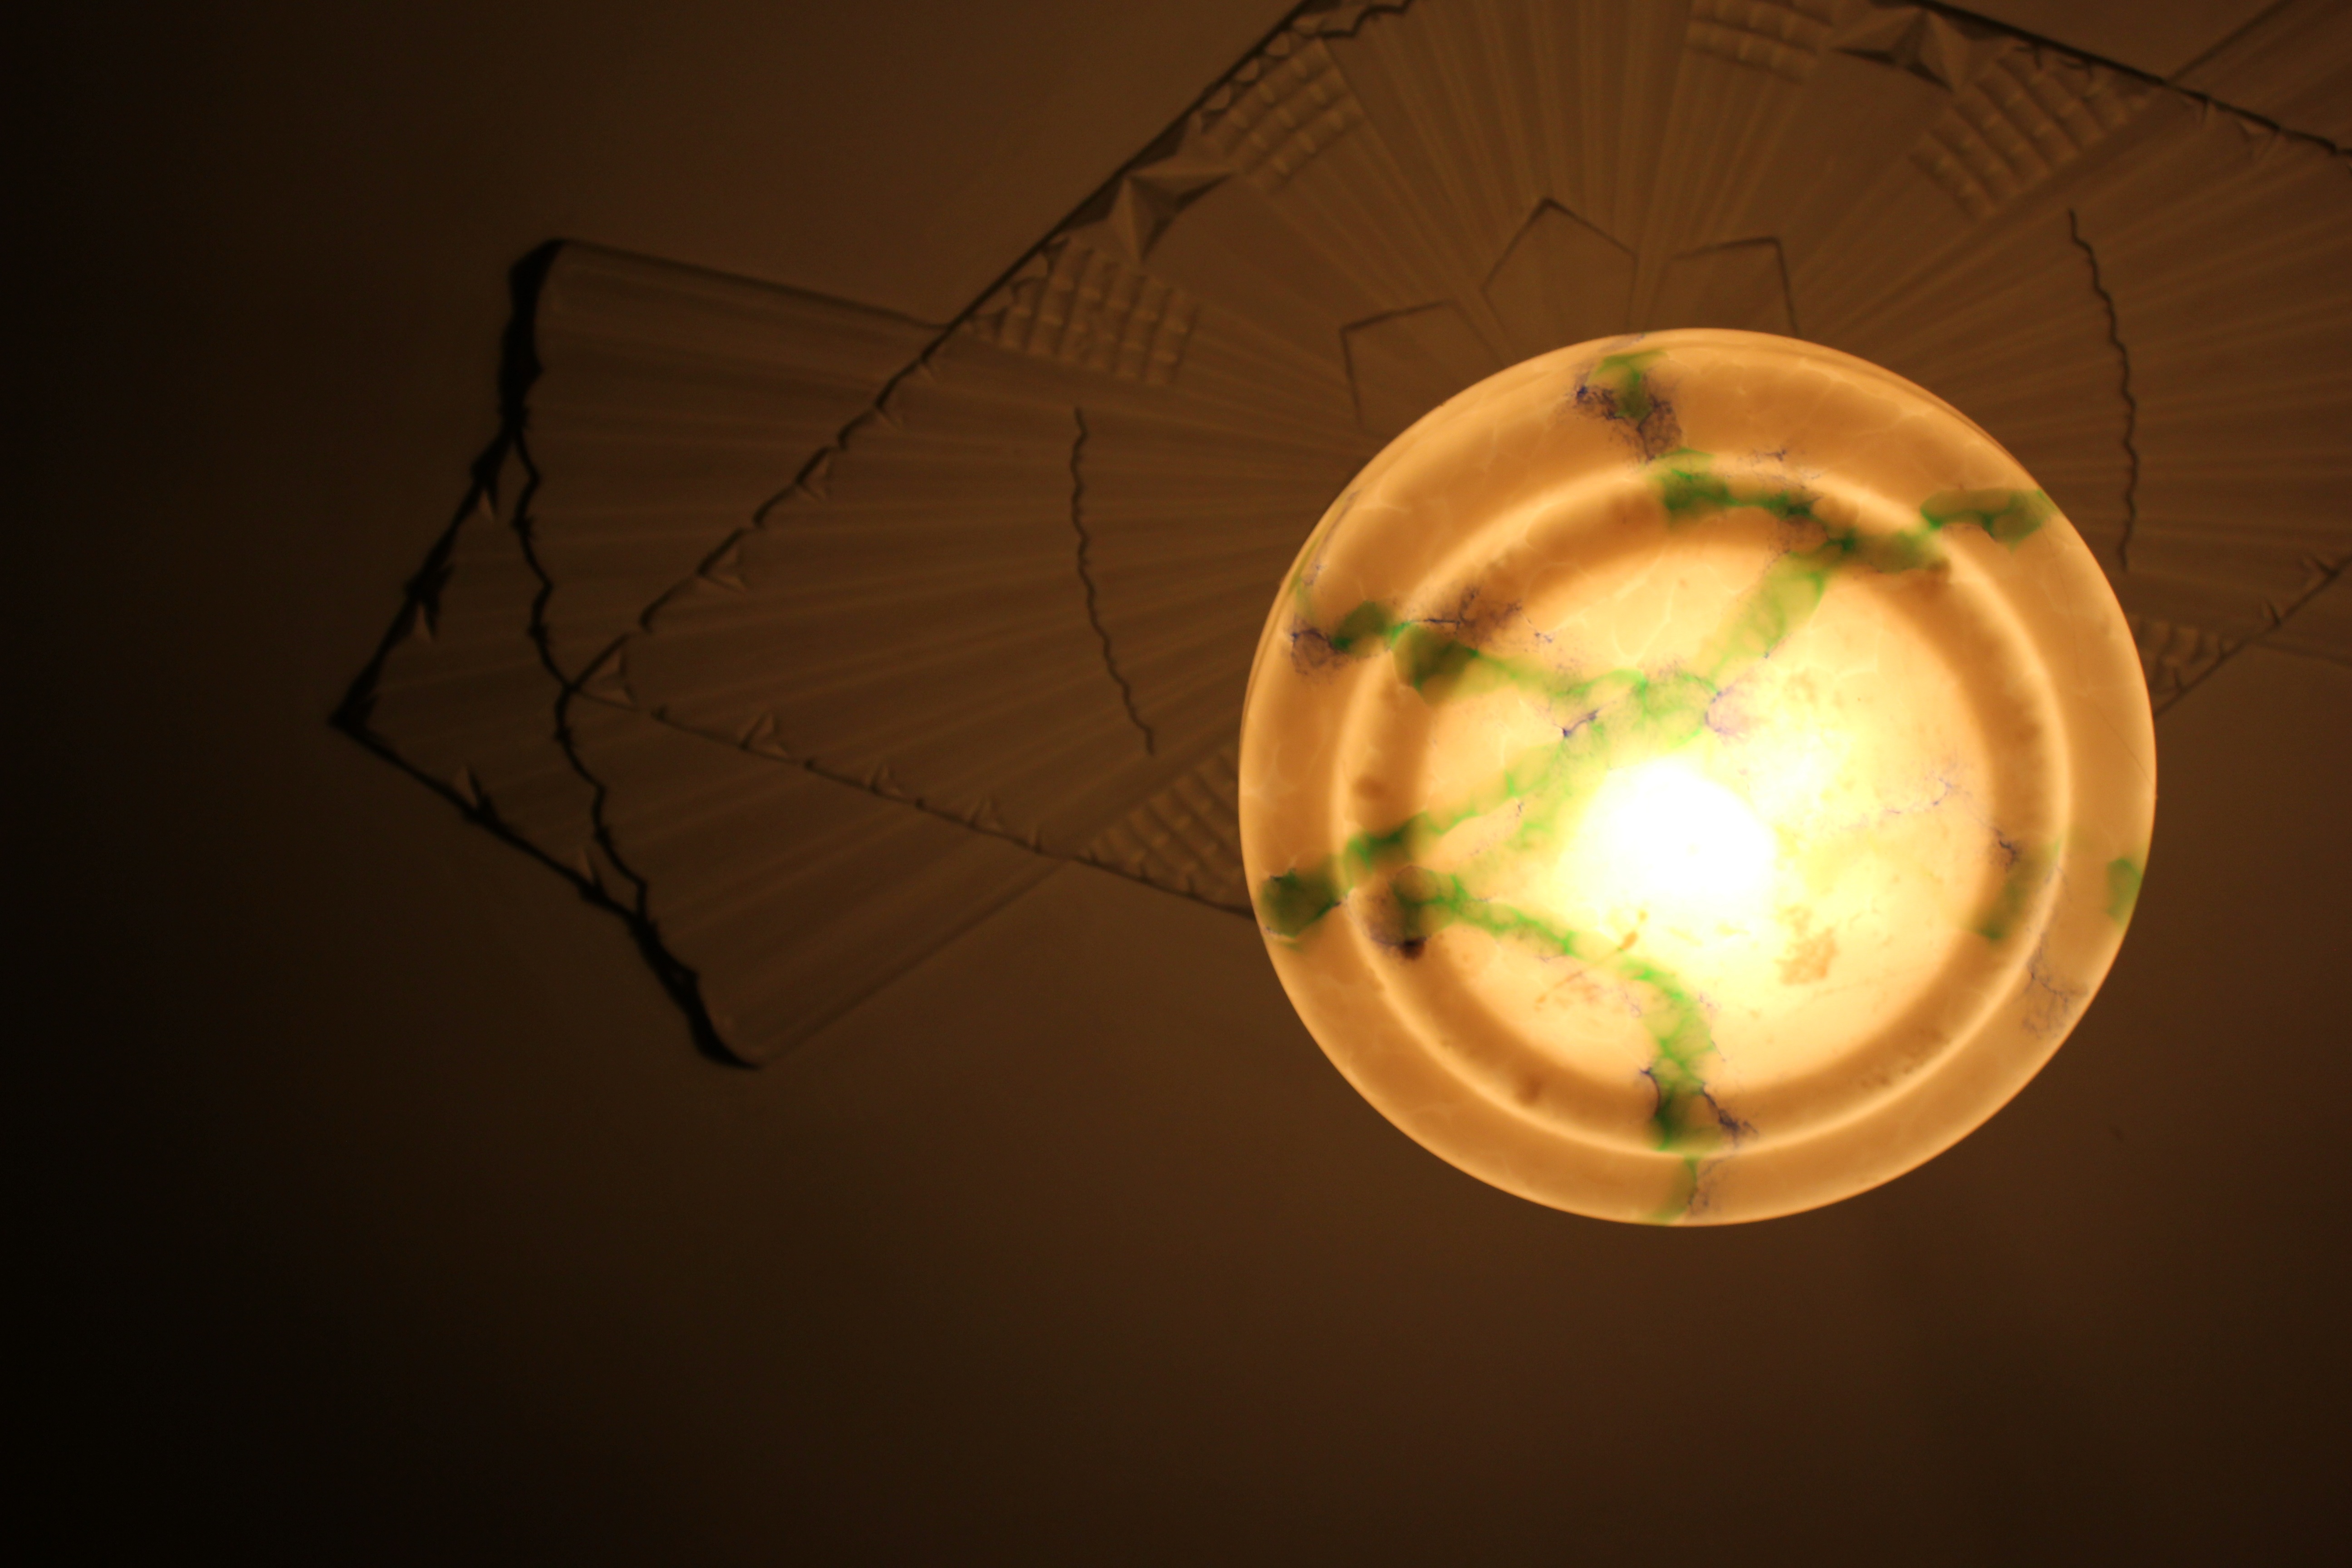
light, house, sunlight, interior, home, ceiling, green, reflection, color, darkness, lamp, room, yellow, lighting, circle, deco, art deco, art, sphere, shape, macro photography, incandescent light bulb